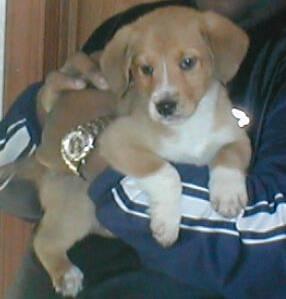
dog